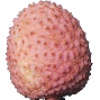
Label: Lychee 1